Hercule Poirot

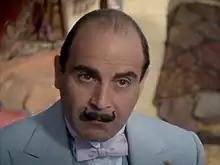
David Suchet as Hercule Poirot in "Agatha Christie's Poirot"

Hercule Poirot is a fictional Belgian detective created by the English writer Agatha Christie. Poirot is Christie's most famous and longest-running character, appearing in 33 novels, two plays ("Black Coffee" and "Alibi") and 51 short stories published between 1920 and 1975.